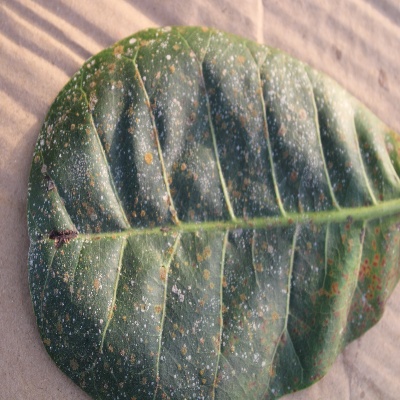
Crop: Cashew
Condition: anthracnose